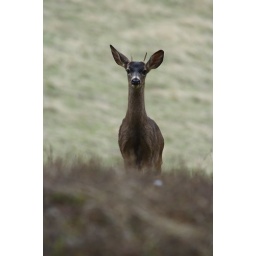
A yearling male deer I saw along a trail in Stevens Creek Canyon at the base of Montebello Ridge.